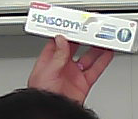
Product: sensodyne_toothpaste